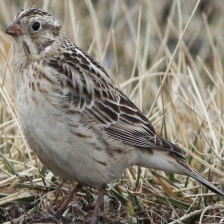
Species: SMITHS LONGSPUR
Scientific name: CALCARIUS PICTUS